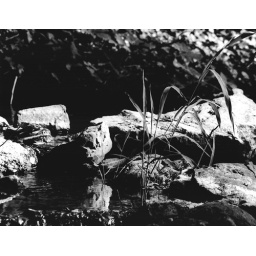
plant in water